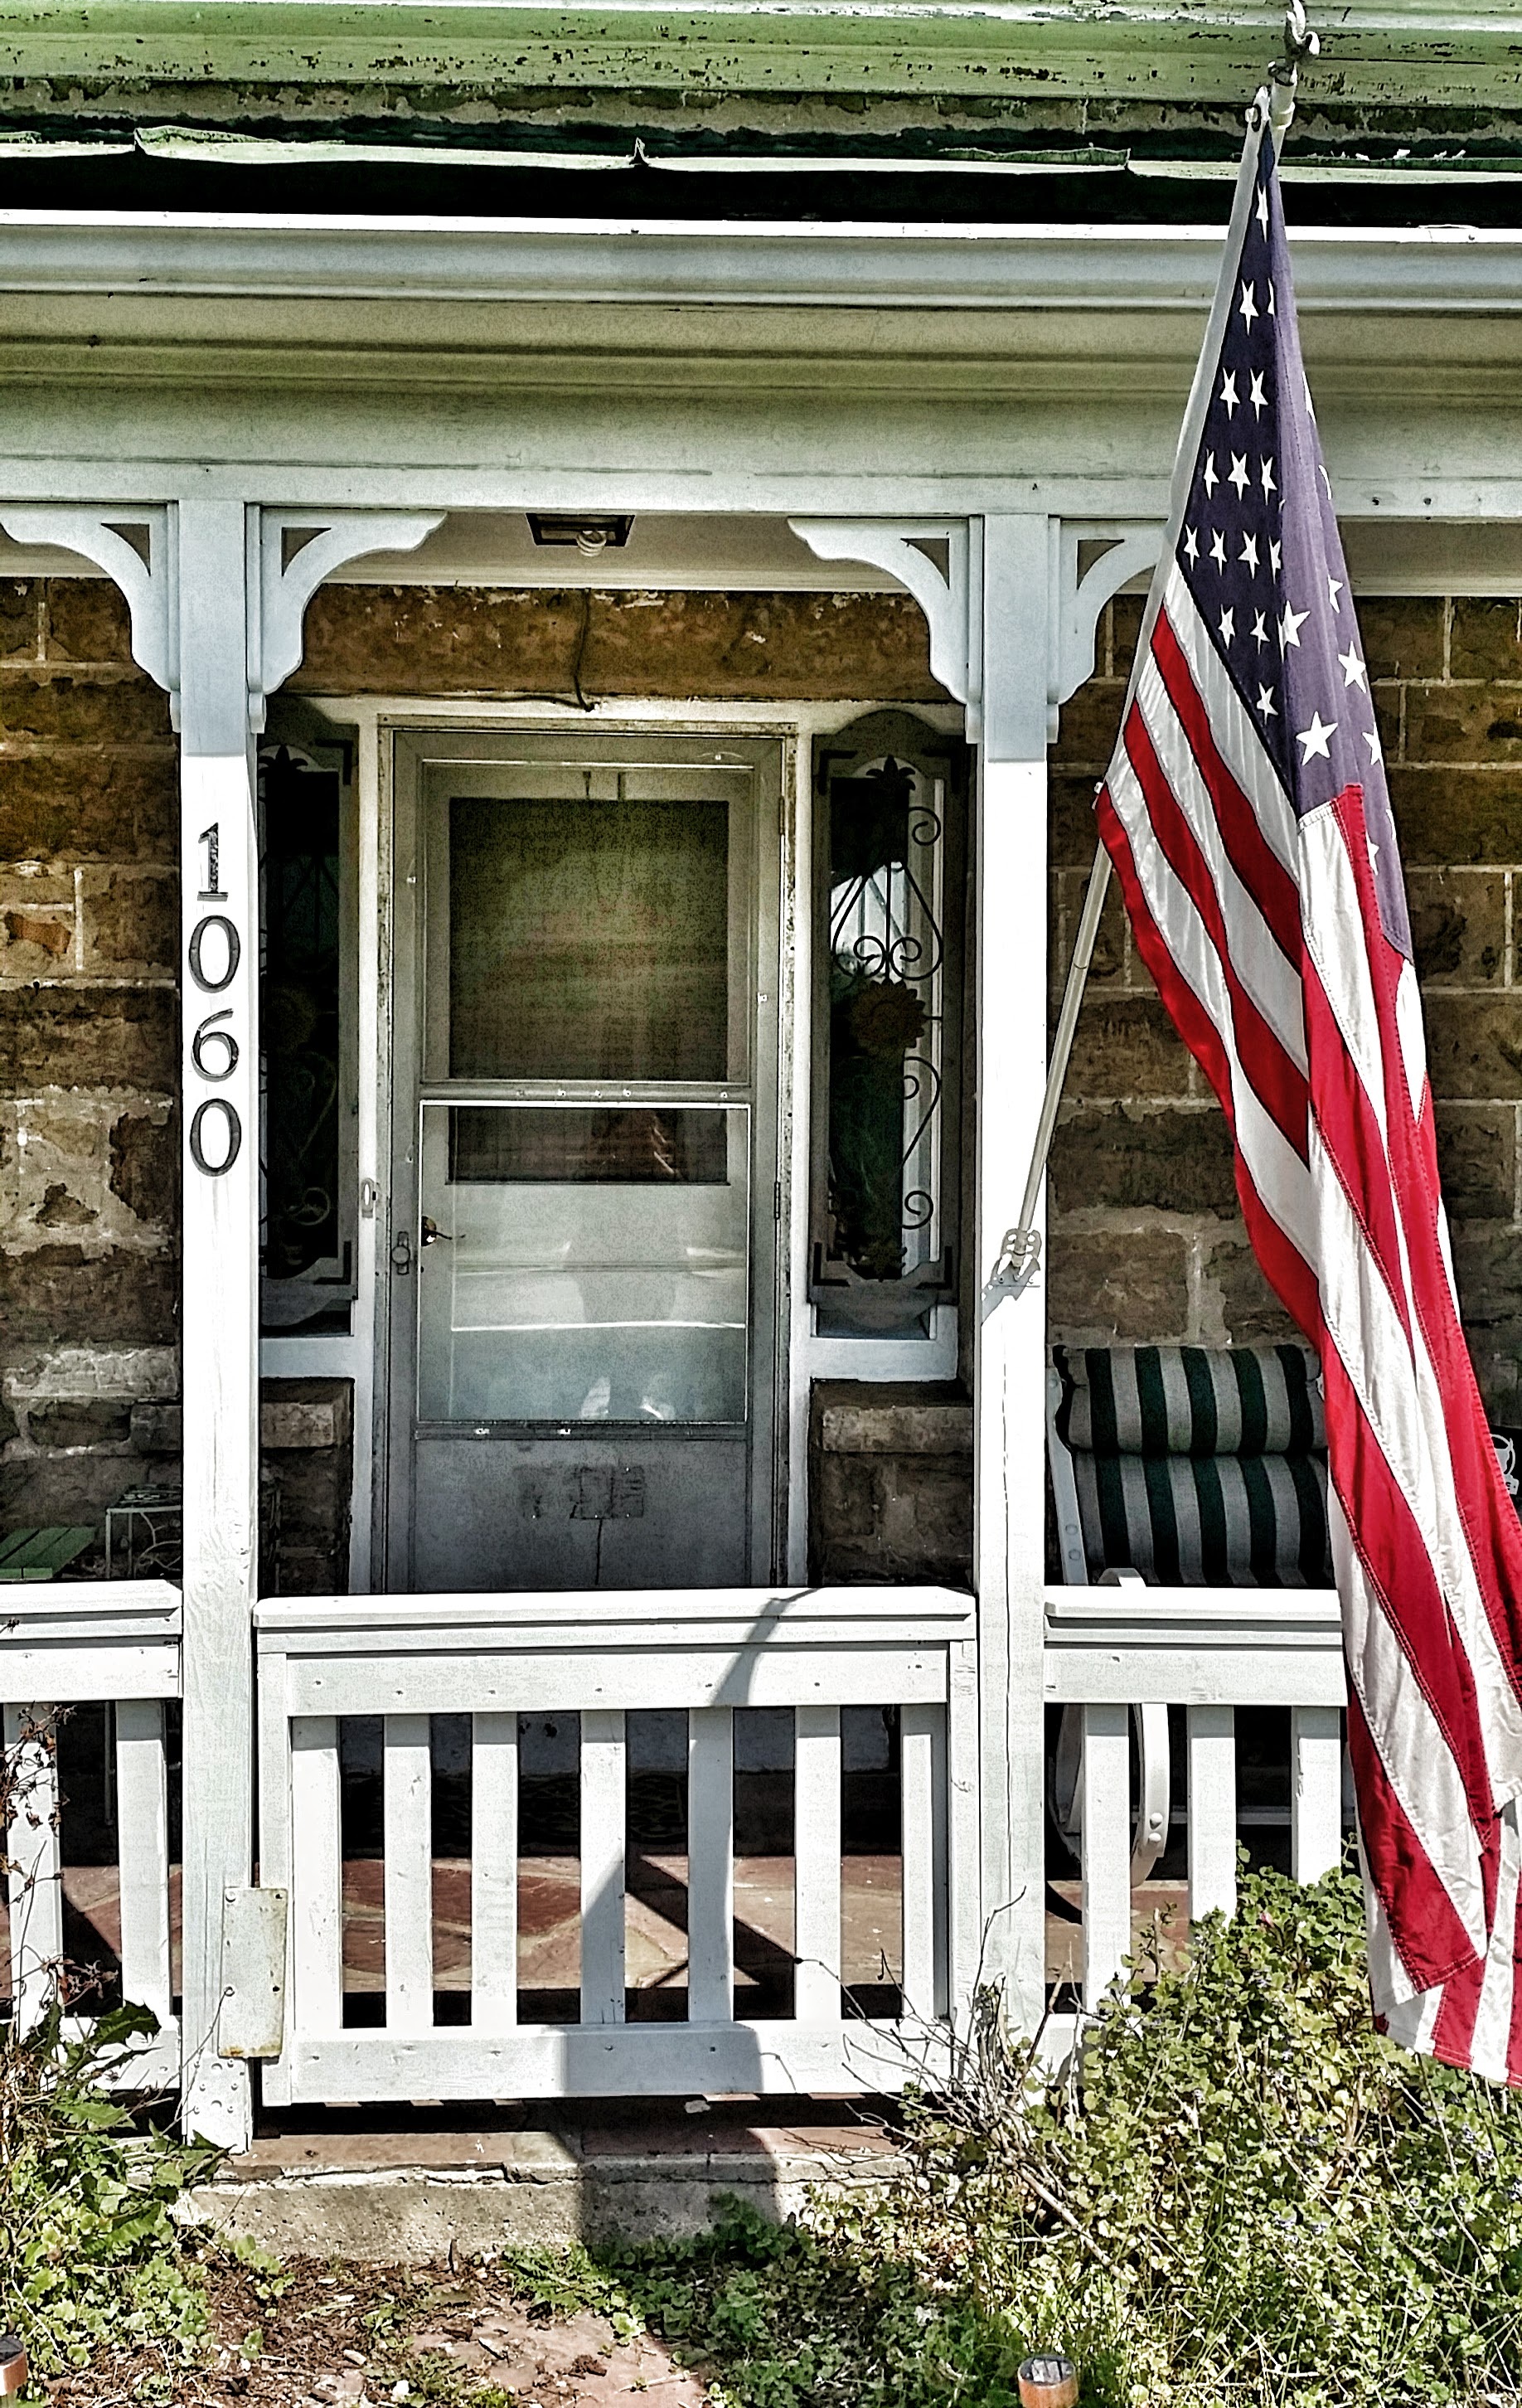
architecture, house, window, building, home, porch, flag, american flag, facade, interior design, quaint, stone house